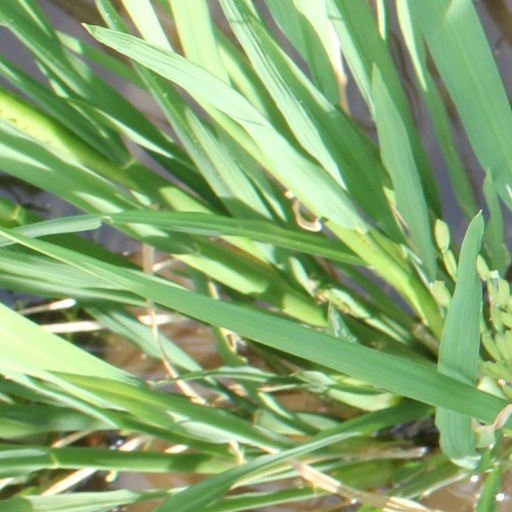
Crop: rice